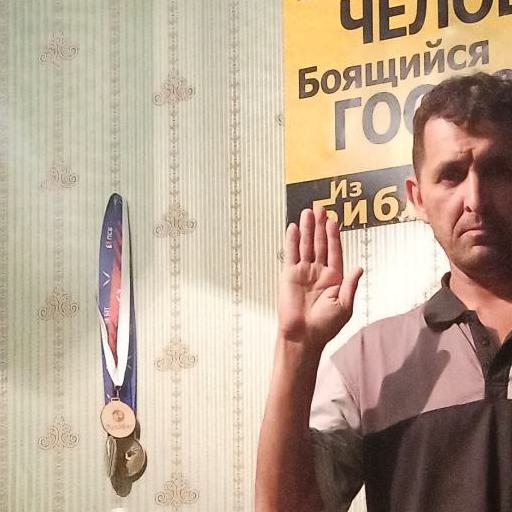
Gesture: stop